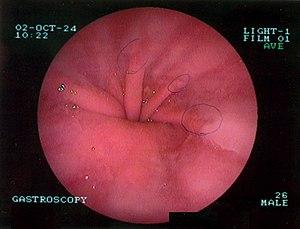
Une hernie hiatale est le passage d'une partie de l'estomac de l'abdomen vers le thorax au travers de l'orifice hiatal du diaphragme, orifice normalement traversé par l'œsophage.